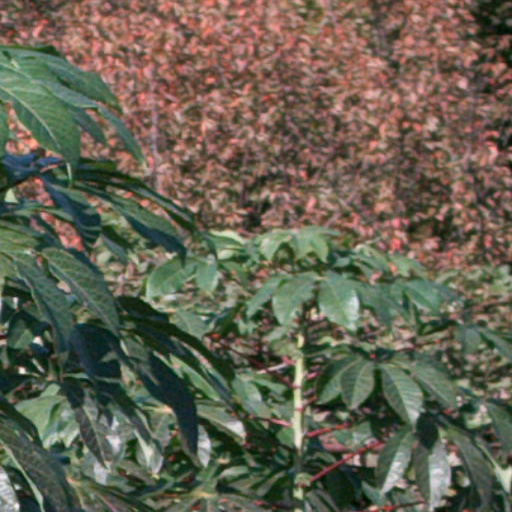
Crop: cassava